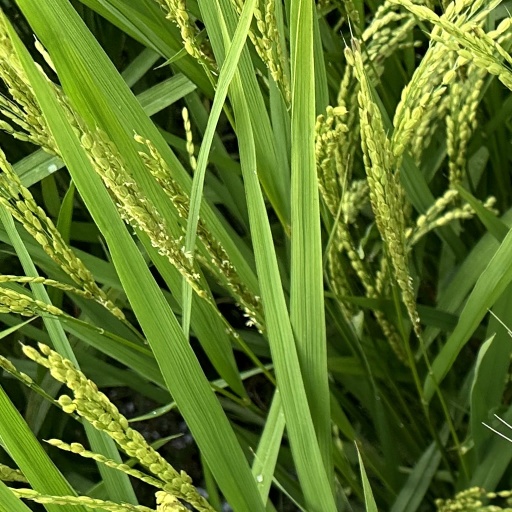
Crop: rice